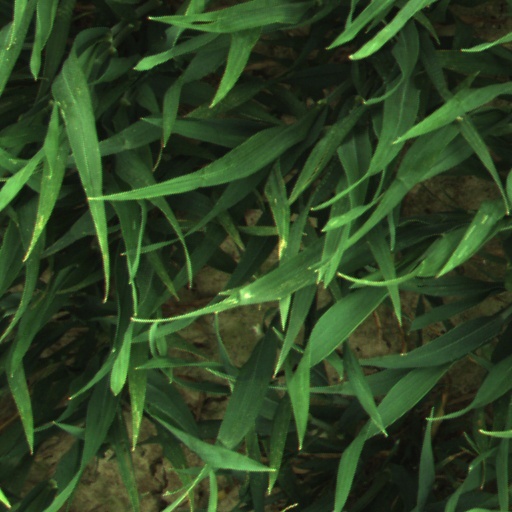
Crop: wheat